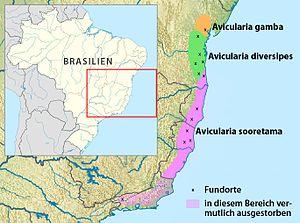
Ybyrapora sooretama est une espèce d'araignées mygalomorphes de la famille des Theraphosidae.